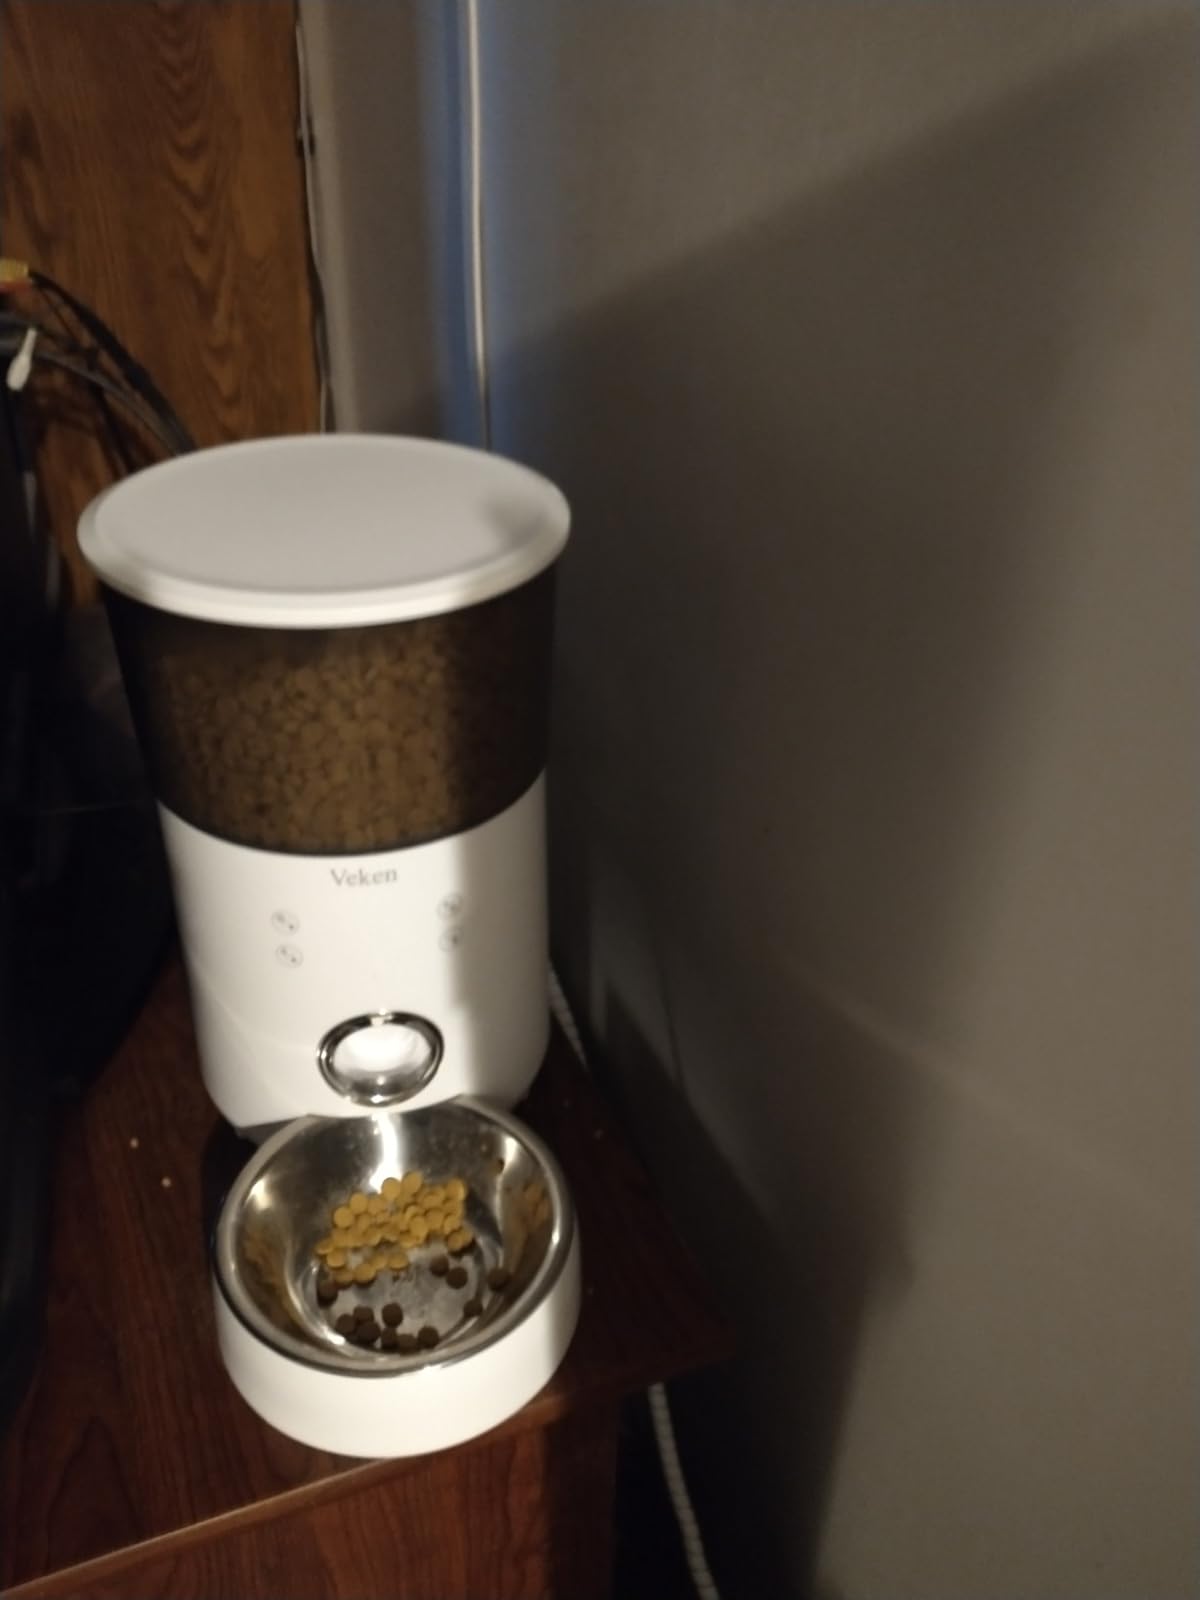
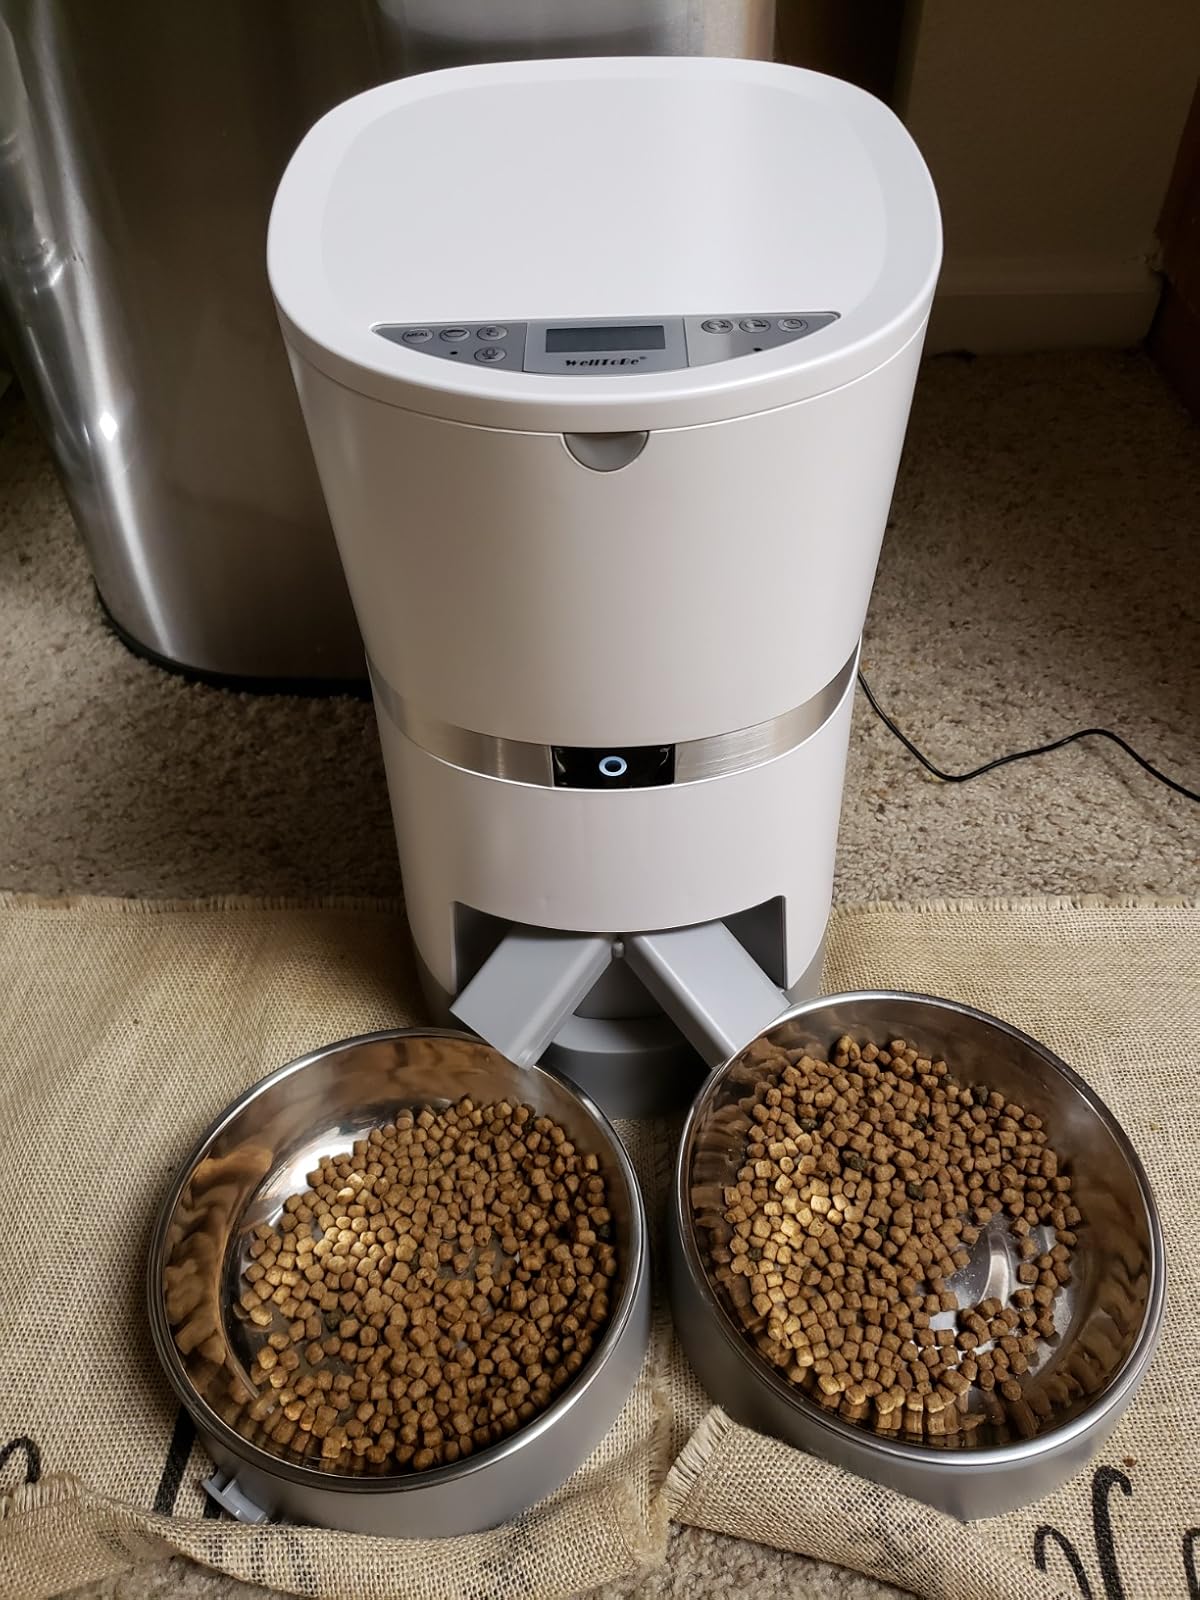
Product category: items_feeder
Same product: no